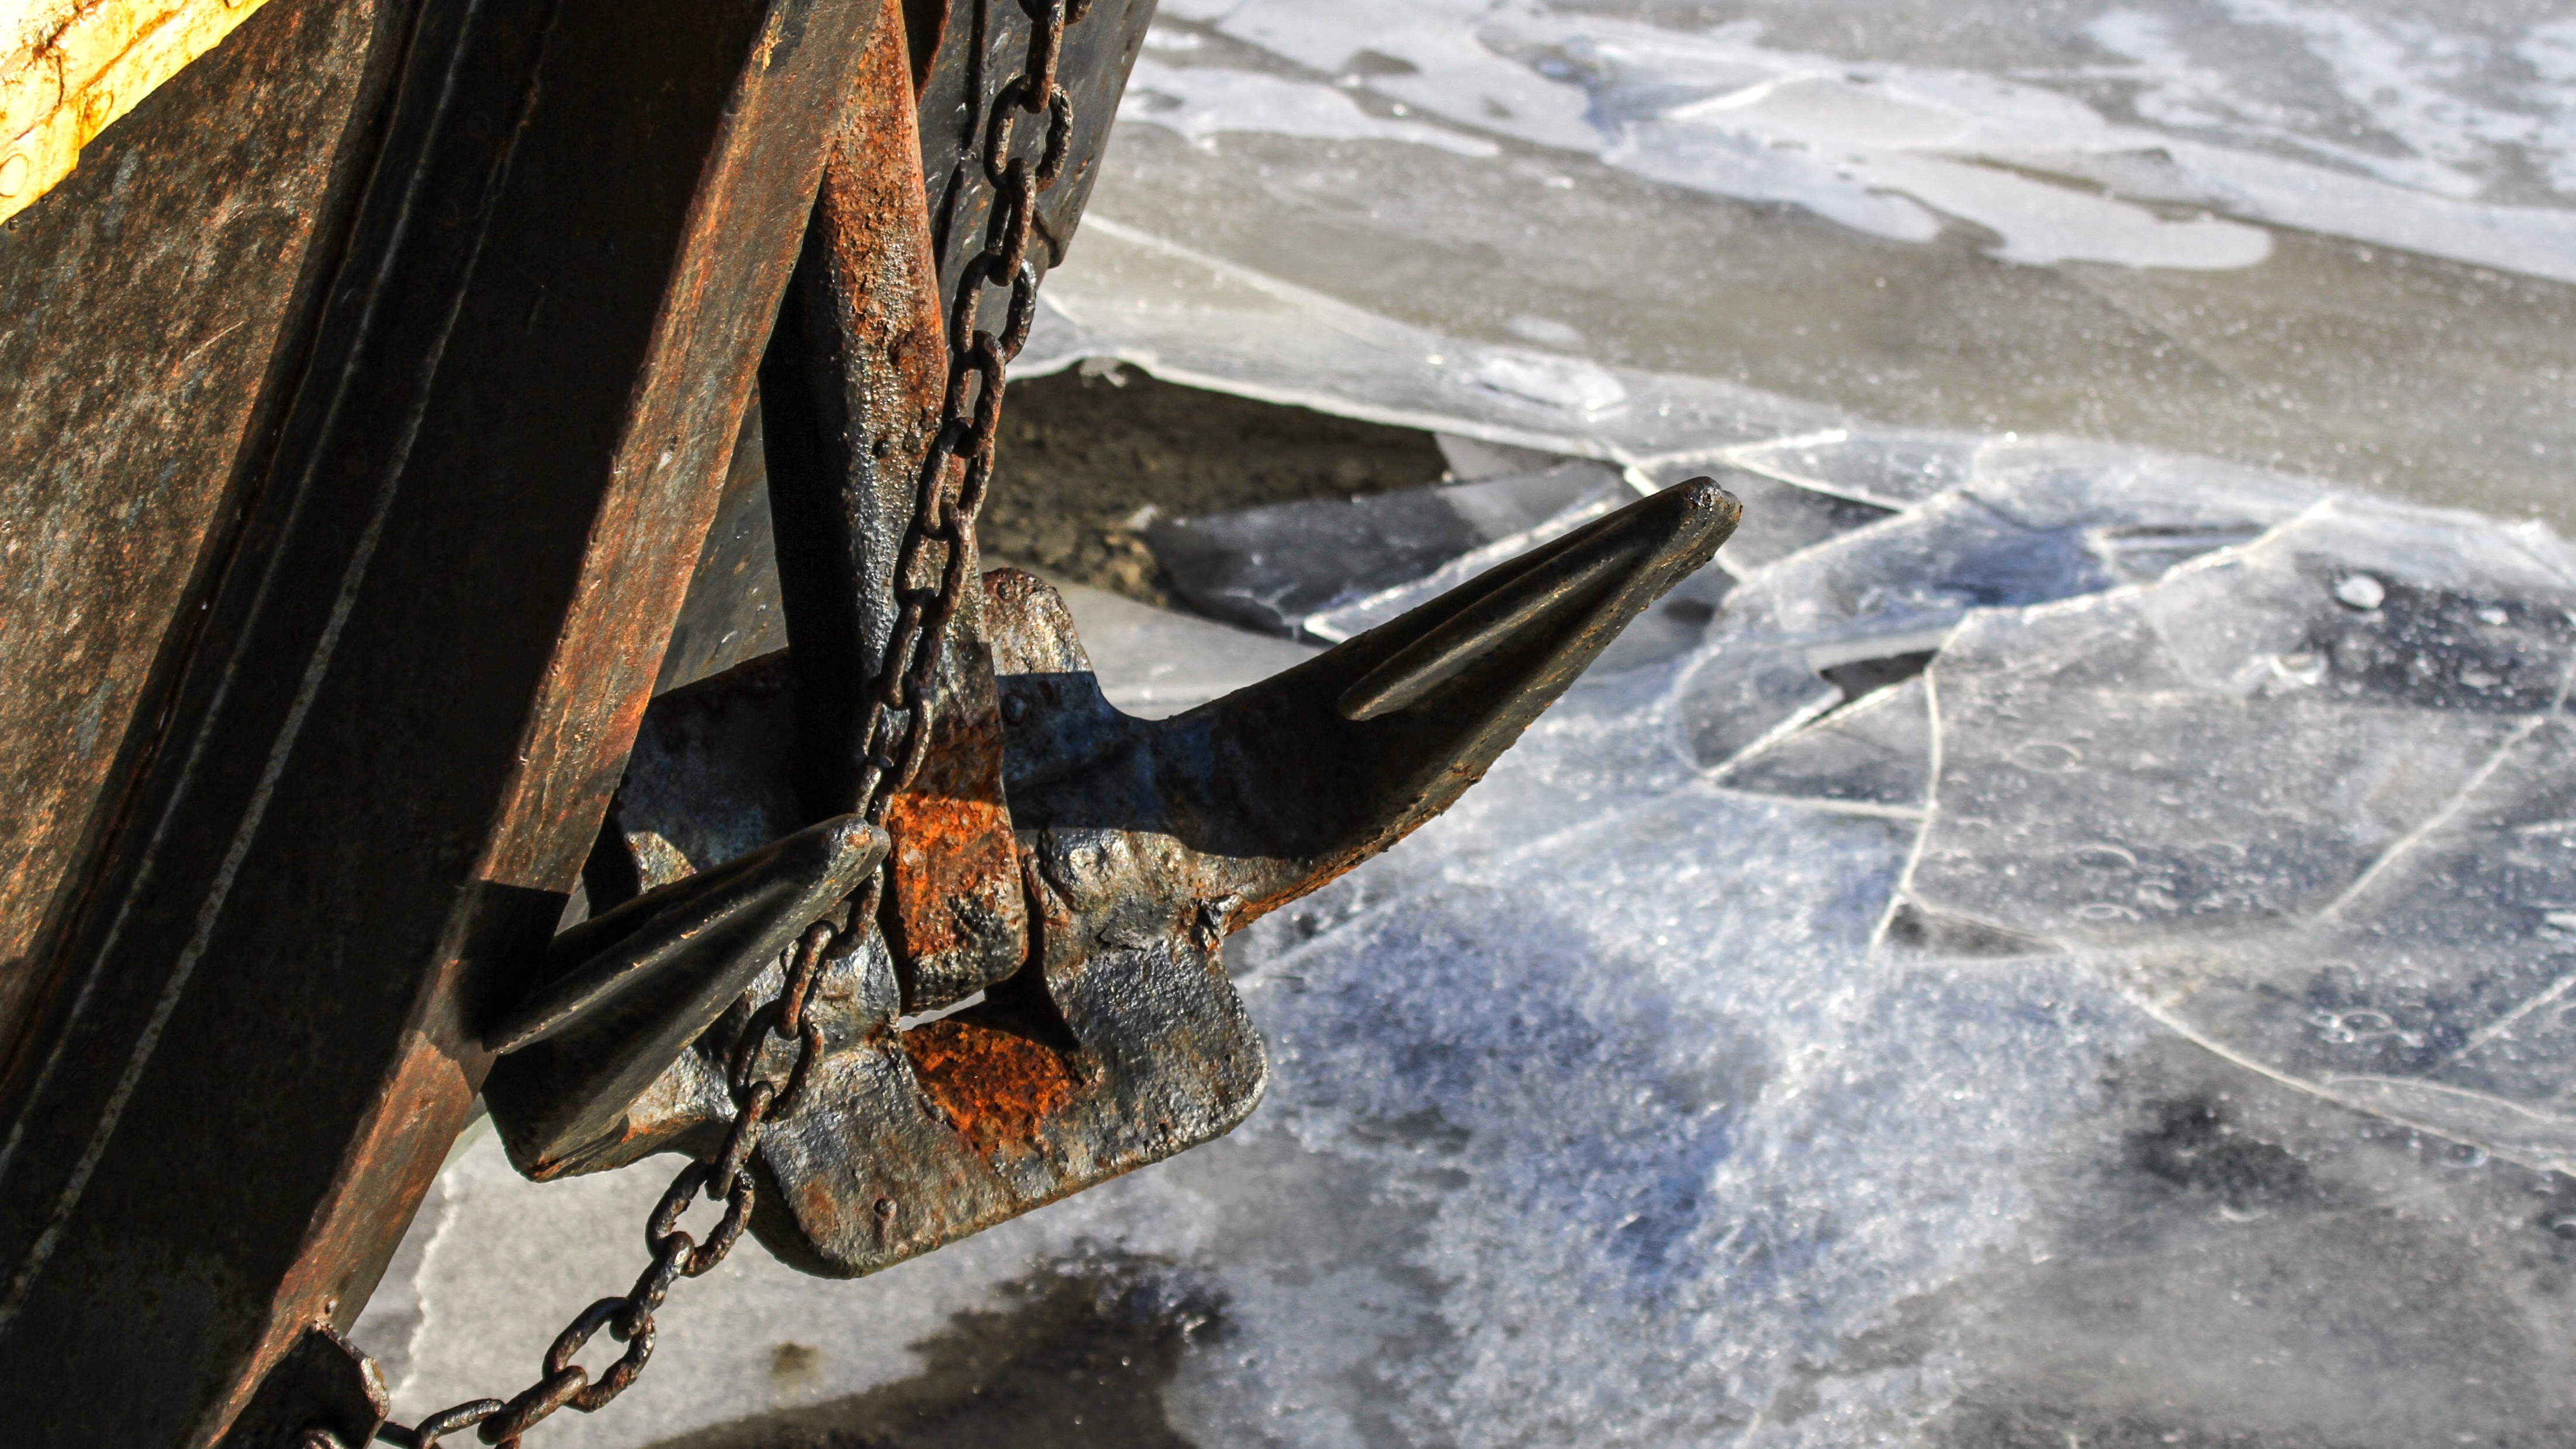
wing, wood, boat, roof, ice, vehicle, mast, bug, port, rusty, anchor, shipping, ice floes, ship accessories, ice floe, ship's bow